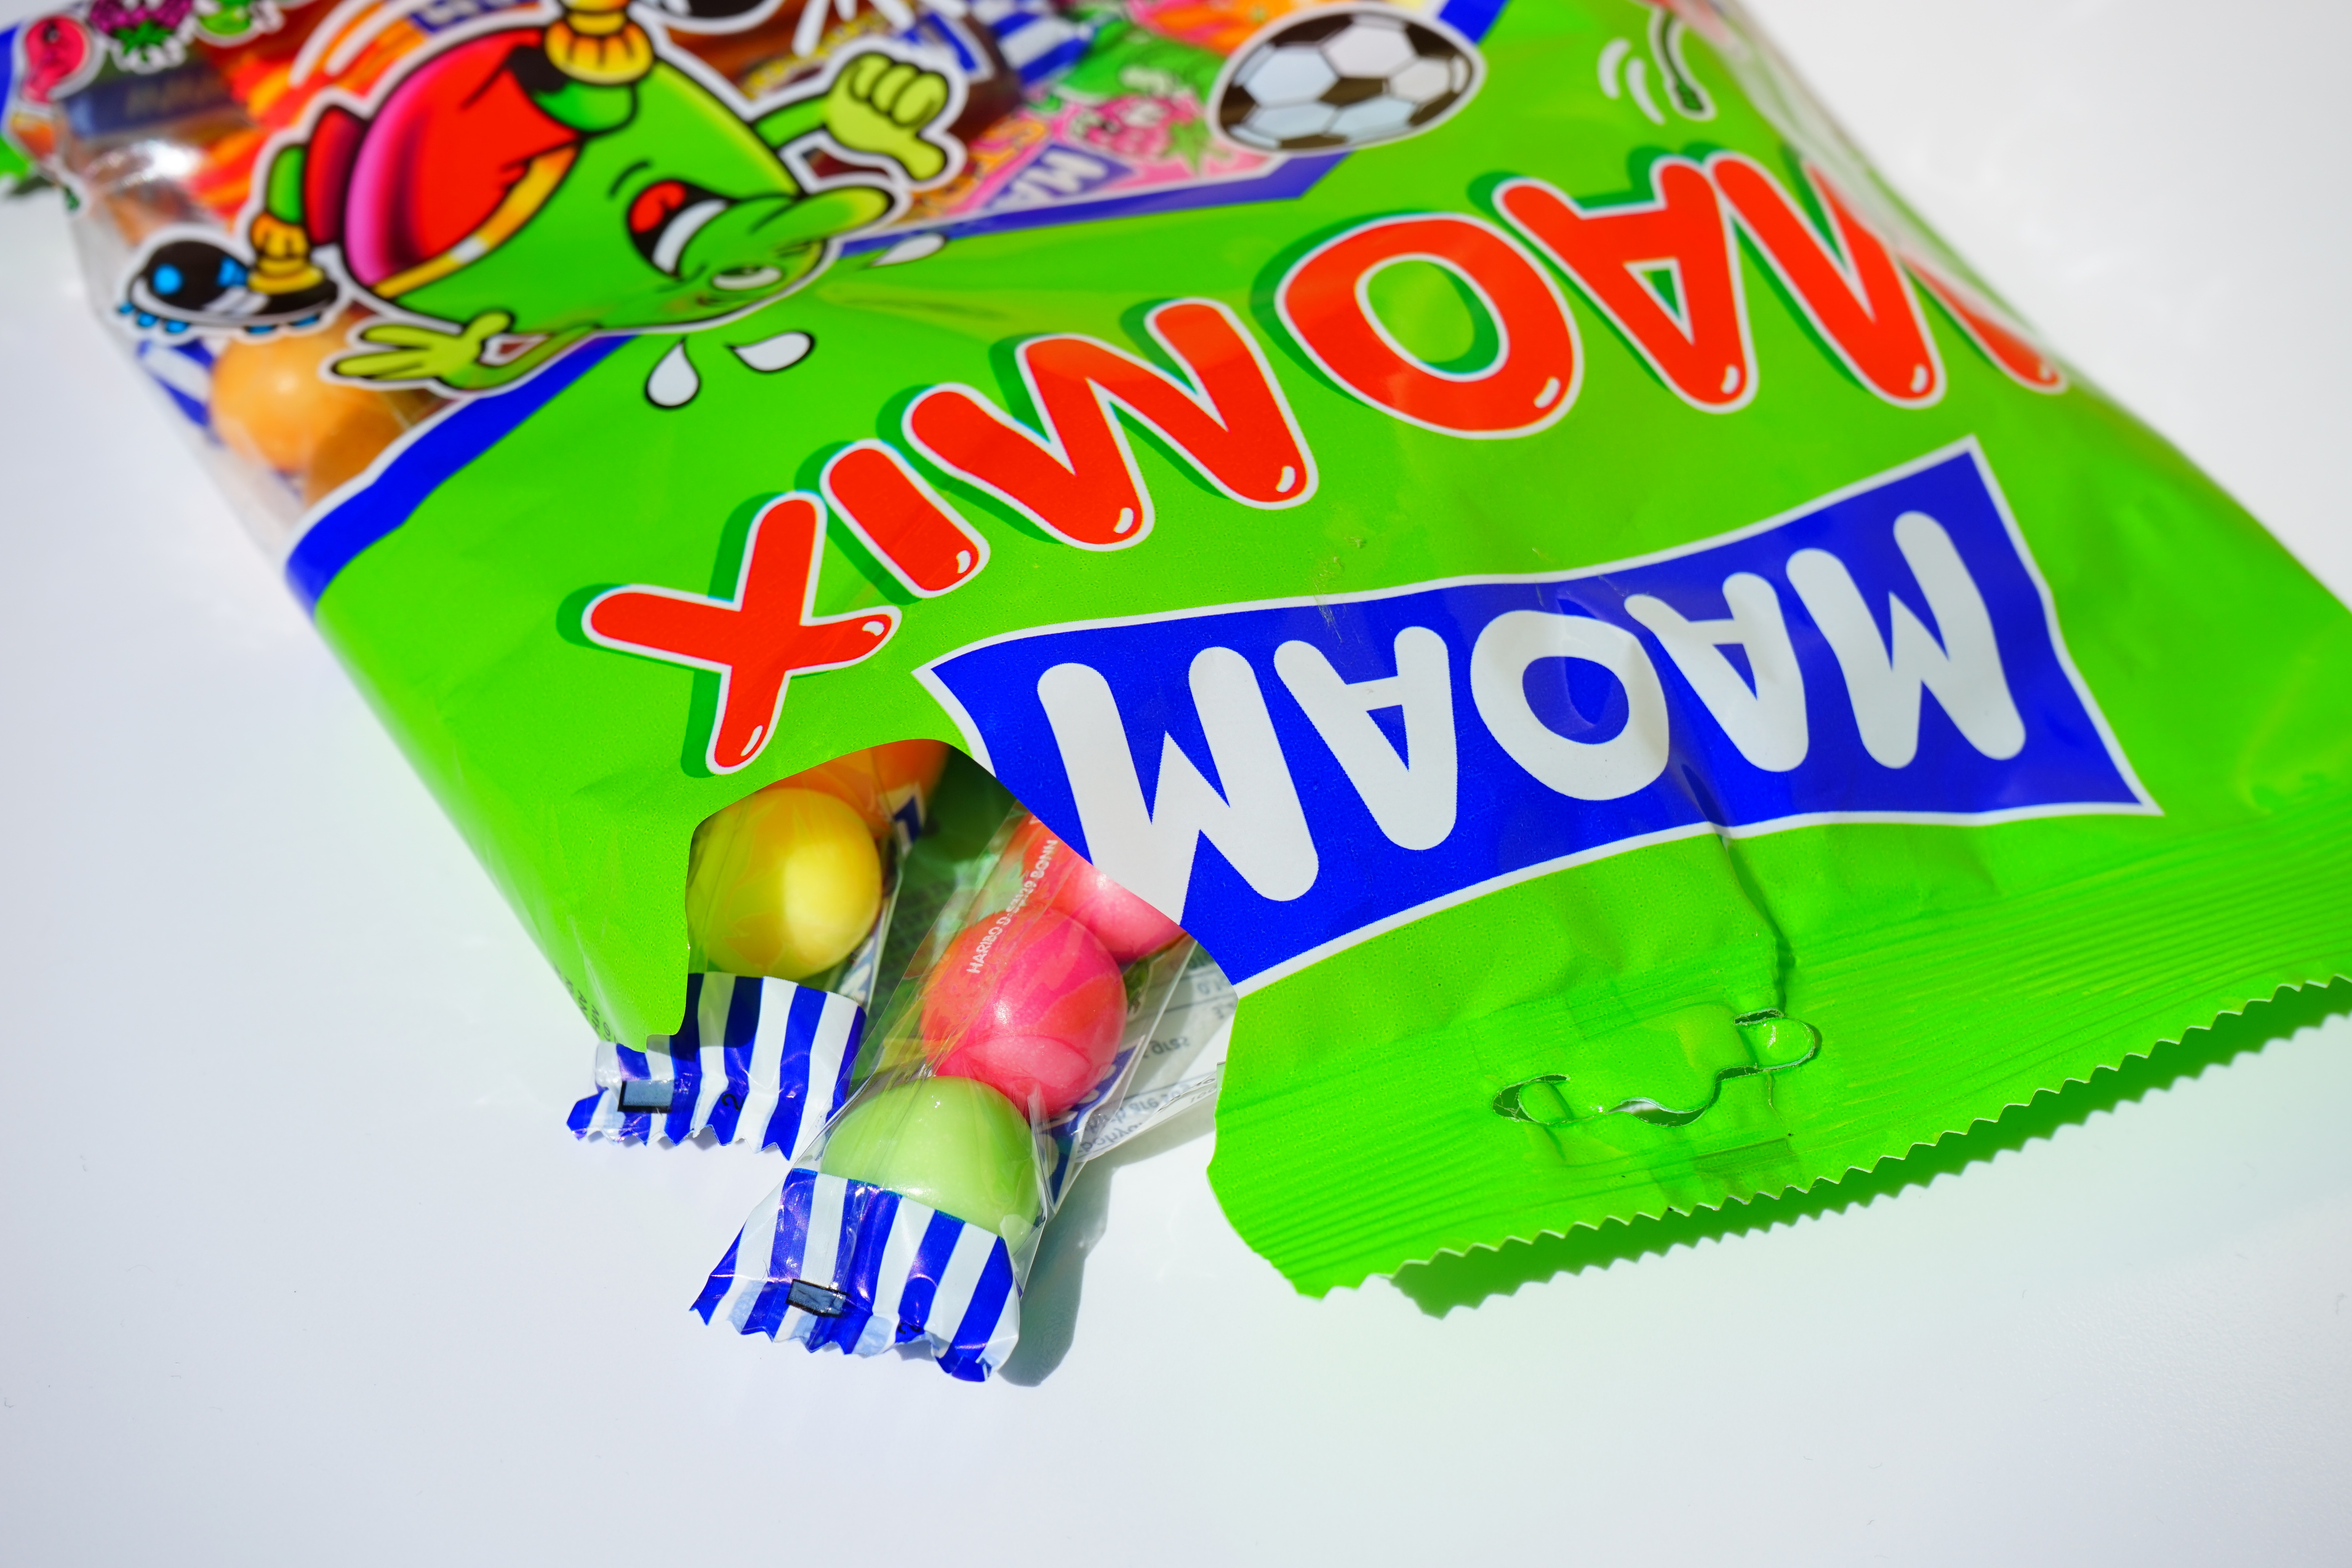
open, sweet, food, green, produce, color, bag, colorful, dessert, calories, fun, sugar, candy, packaging, packed, sweetness, treat, confectionery, nibble, hand made sweets, unhealthy, haribo, dental caries, suck, frivolous, chewing gum, candy bag, maoam, sucking candies, chewy candy, hardly leaving, maomix, maoam maomix, snack food, touched on